Henry Lane Wilson

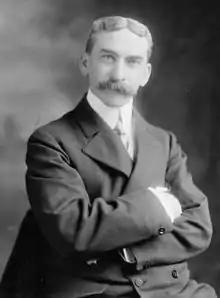
Wilson

Henry Lane Wilson (November 3, 1857 – December 22, 1932) was an American attorney, journalist, and diplomat who served successively as United States Minister to Chile (1897–1904), Minister to Belgium (1905–09), and Ambassador to Mexico (1909–13). He is best known to history for his involvement in the February 1913 coup d'etat which deposed and assassinated President of Mexico Francisco I. Madero, for which he remains controversial and "perhaps the most vilified United States official of [the 20th] century" in Mexico.